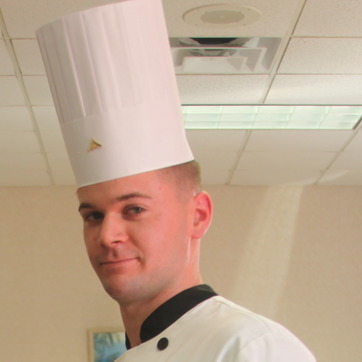
Material: hair